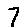
Label: 7